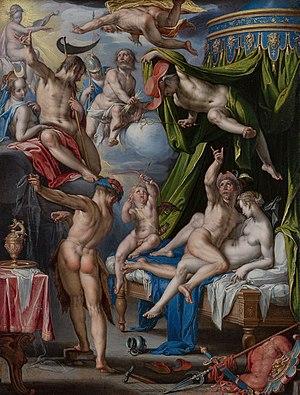
1601 est une année commune commençant un lundi.